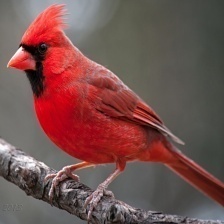
Species: NORTHERN CARDINAL
Scientific name: CARDINALIS CARDINALIS